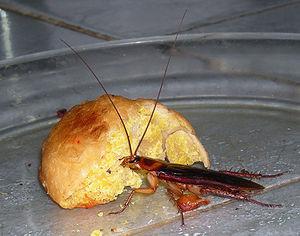
Les ravageurs des denrées stockées sont des organismes animaux qui se nourrissent aux dépens de denrées alimentaires entreposées ou stockées dans les entreprises, les exploitations agricoles ou les maisons. Ces ravageurs appartiennent à différents ordres systématiques : mammifères, oiseaux, arthropodes.
Bienvenue chez Joe, également connue sous les titres Joe's Apartment ou L'Appartement de Joe, est une comédie américaine réalisée par John Payson et sortie en 1996.
La blatte américaine est une espèce cosmopolite d'insectes de la famille des Blattidae appartenant à l'ordre des Blattodea. Il s'agit d'une blatte qui est considérée comme nuisible à cause de ses interactions avec l'homme.